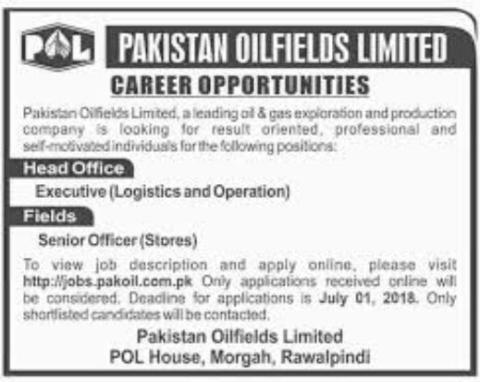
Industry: Transportation